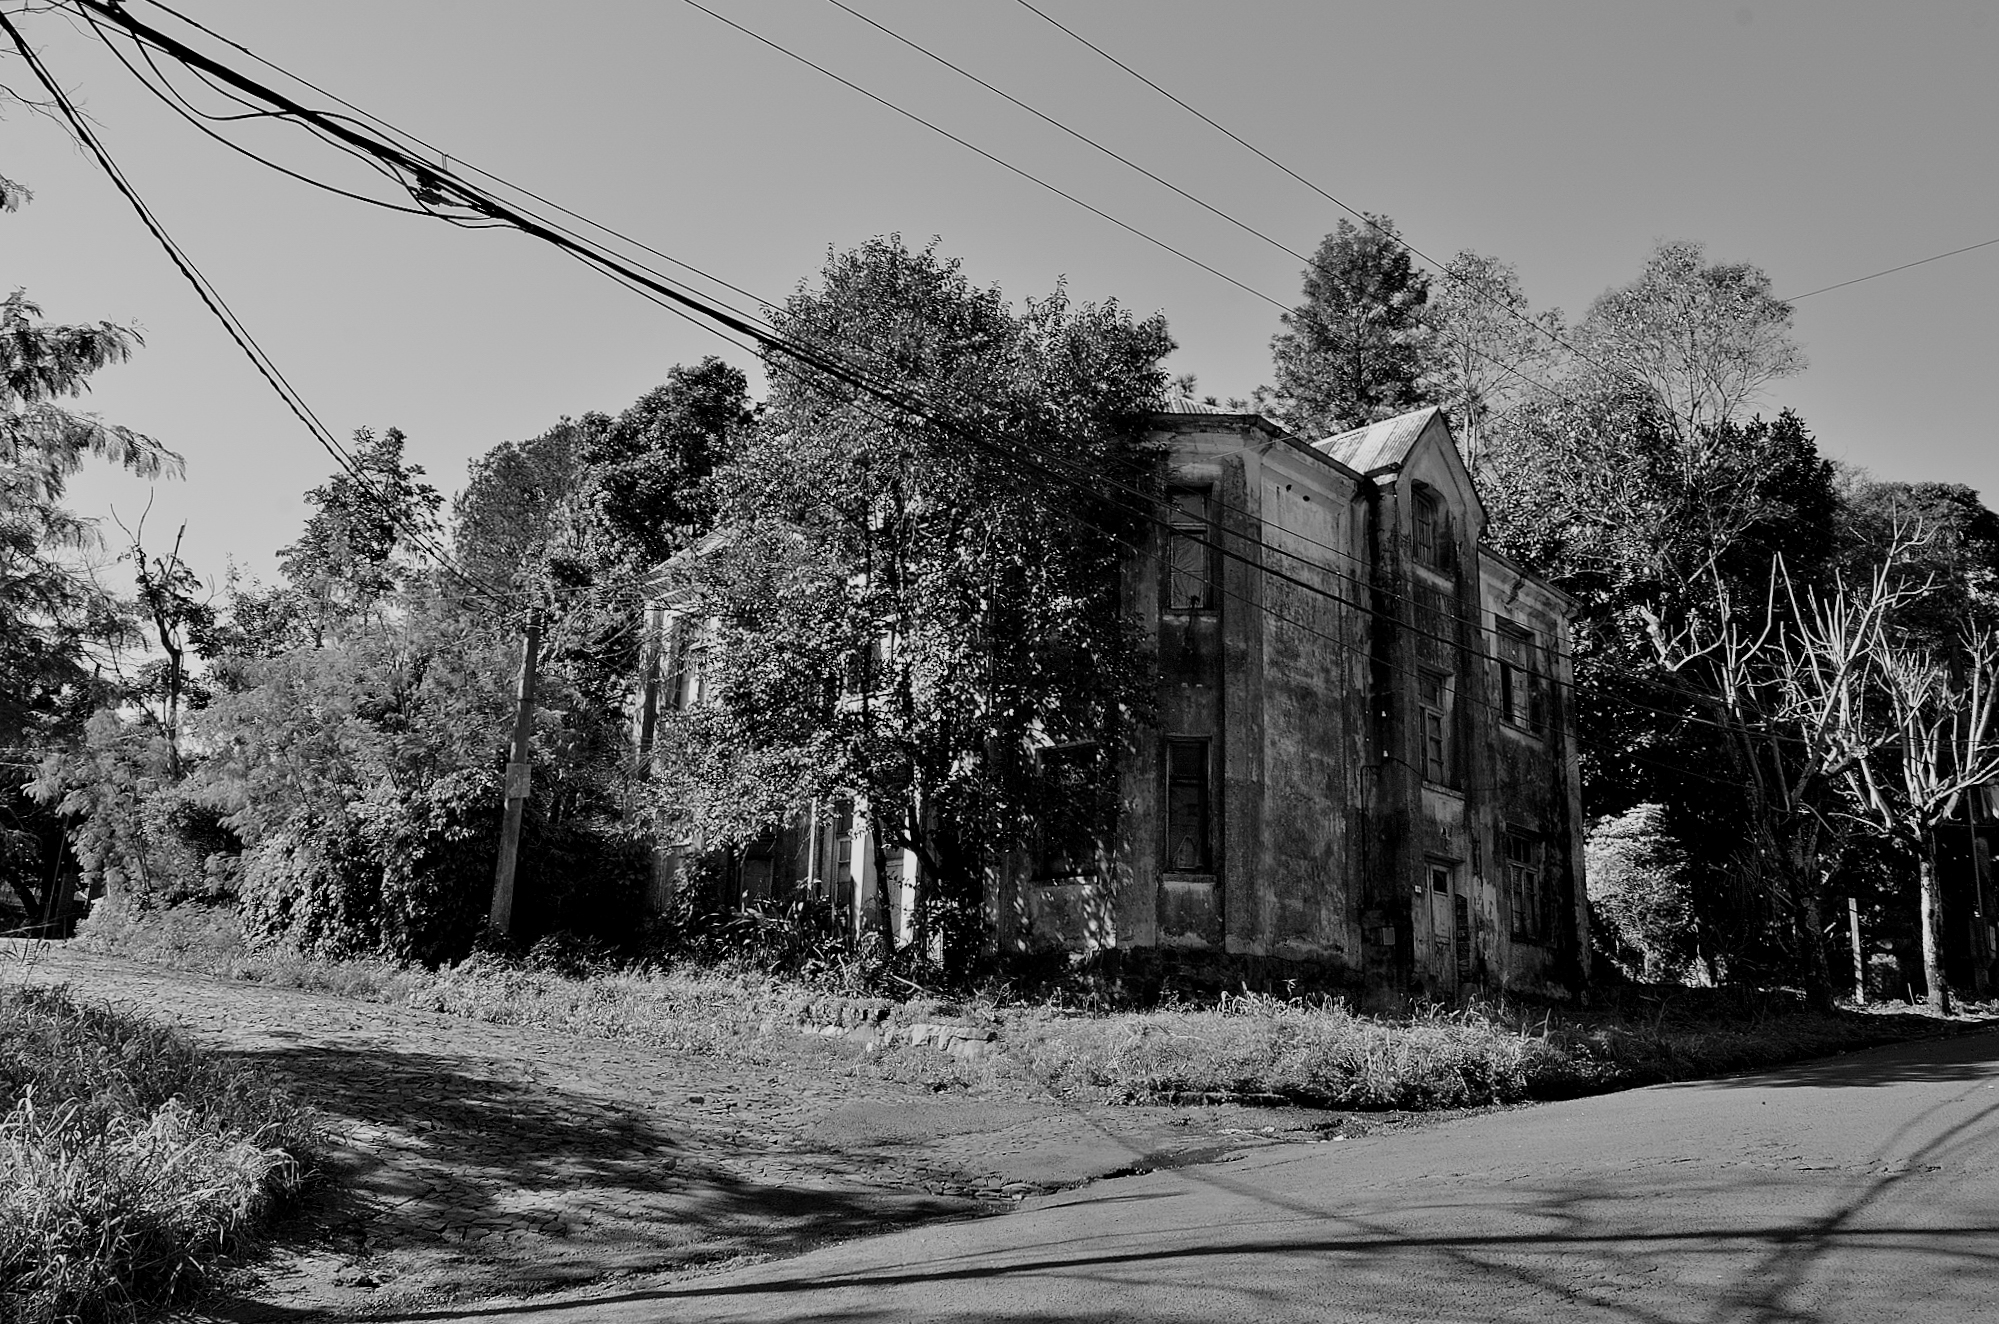
tree, snow, winter, black and white, plant, road, white, street, photography, house, suburb, black, monochrome, infrastructure, hospital, eldorado, misiones, viejo, reuina, neighbourhood, rural area, urban area, monochrome photography, residential area, woody plant